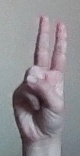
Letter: taa